Al-Safiriyya

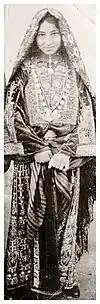
Nasra Hussein Ahmad Zayed, born Safiriyya 1913 CE. Pictured in 1934, wearing a wedding dress.

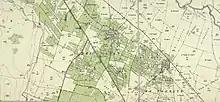
Al-Safiriyya 1929 1:20,000

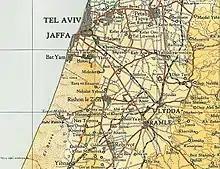
Al-Safiriyya 1945 1:250,000

In the 1922 census of Palestine conducted by the British Mandate authorities, "Safriyeh" had a population of 1,306, all Muslims, increasing in the 1931 census to 2,040 inhabitants, still all Muslims, in 489 houses.